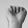
ASL letter: A